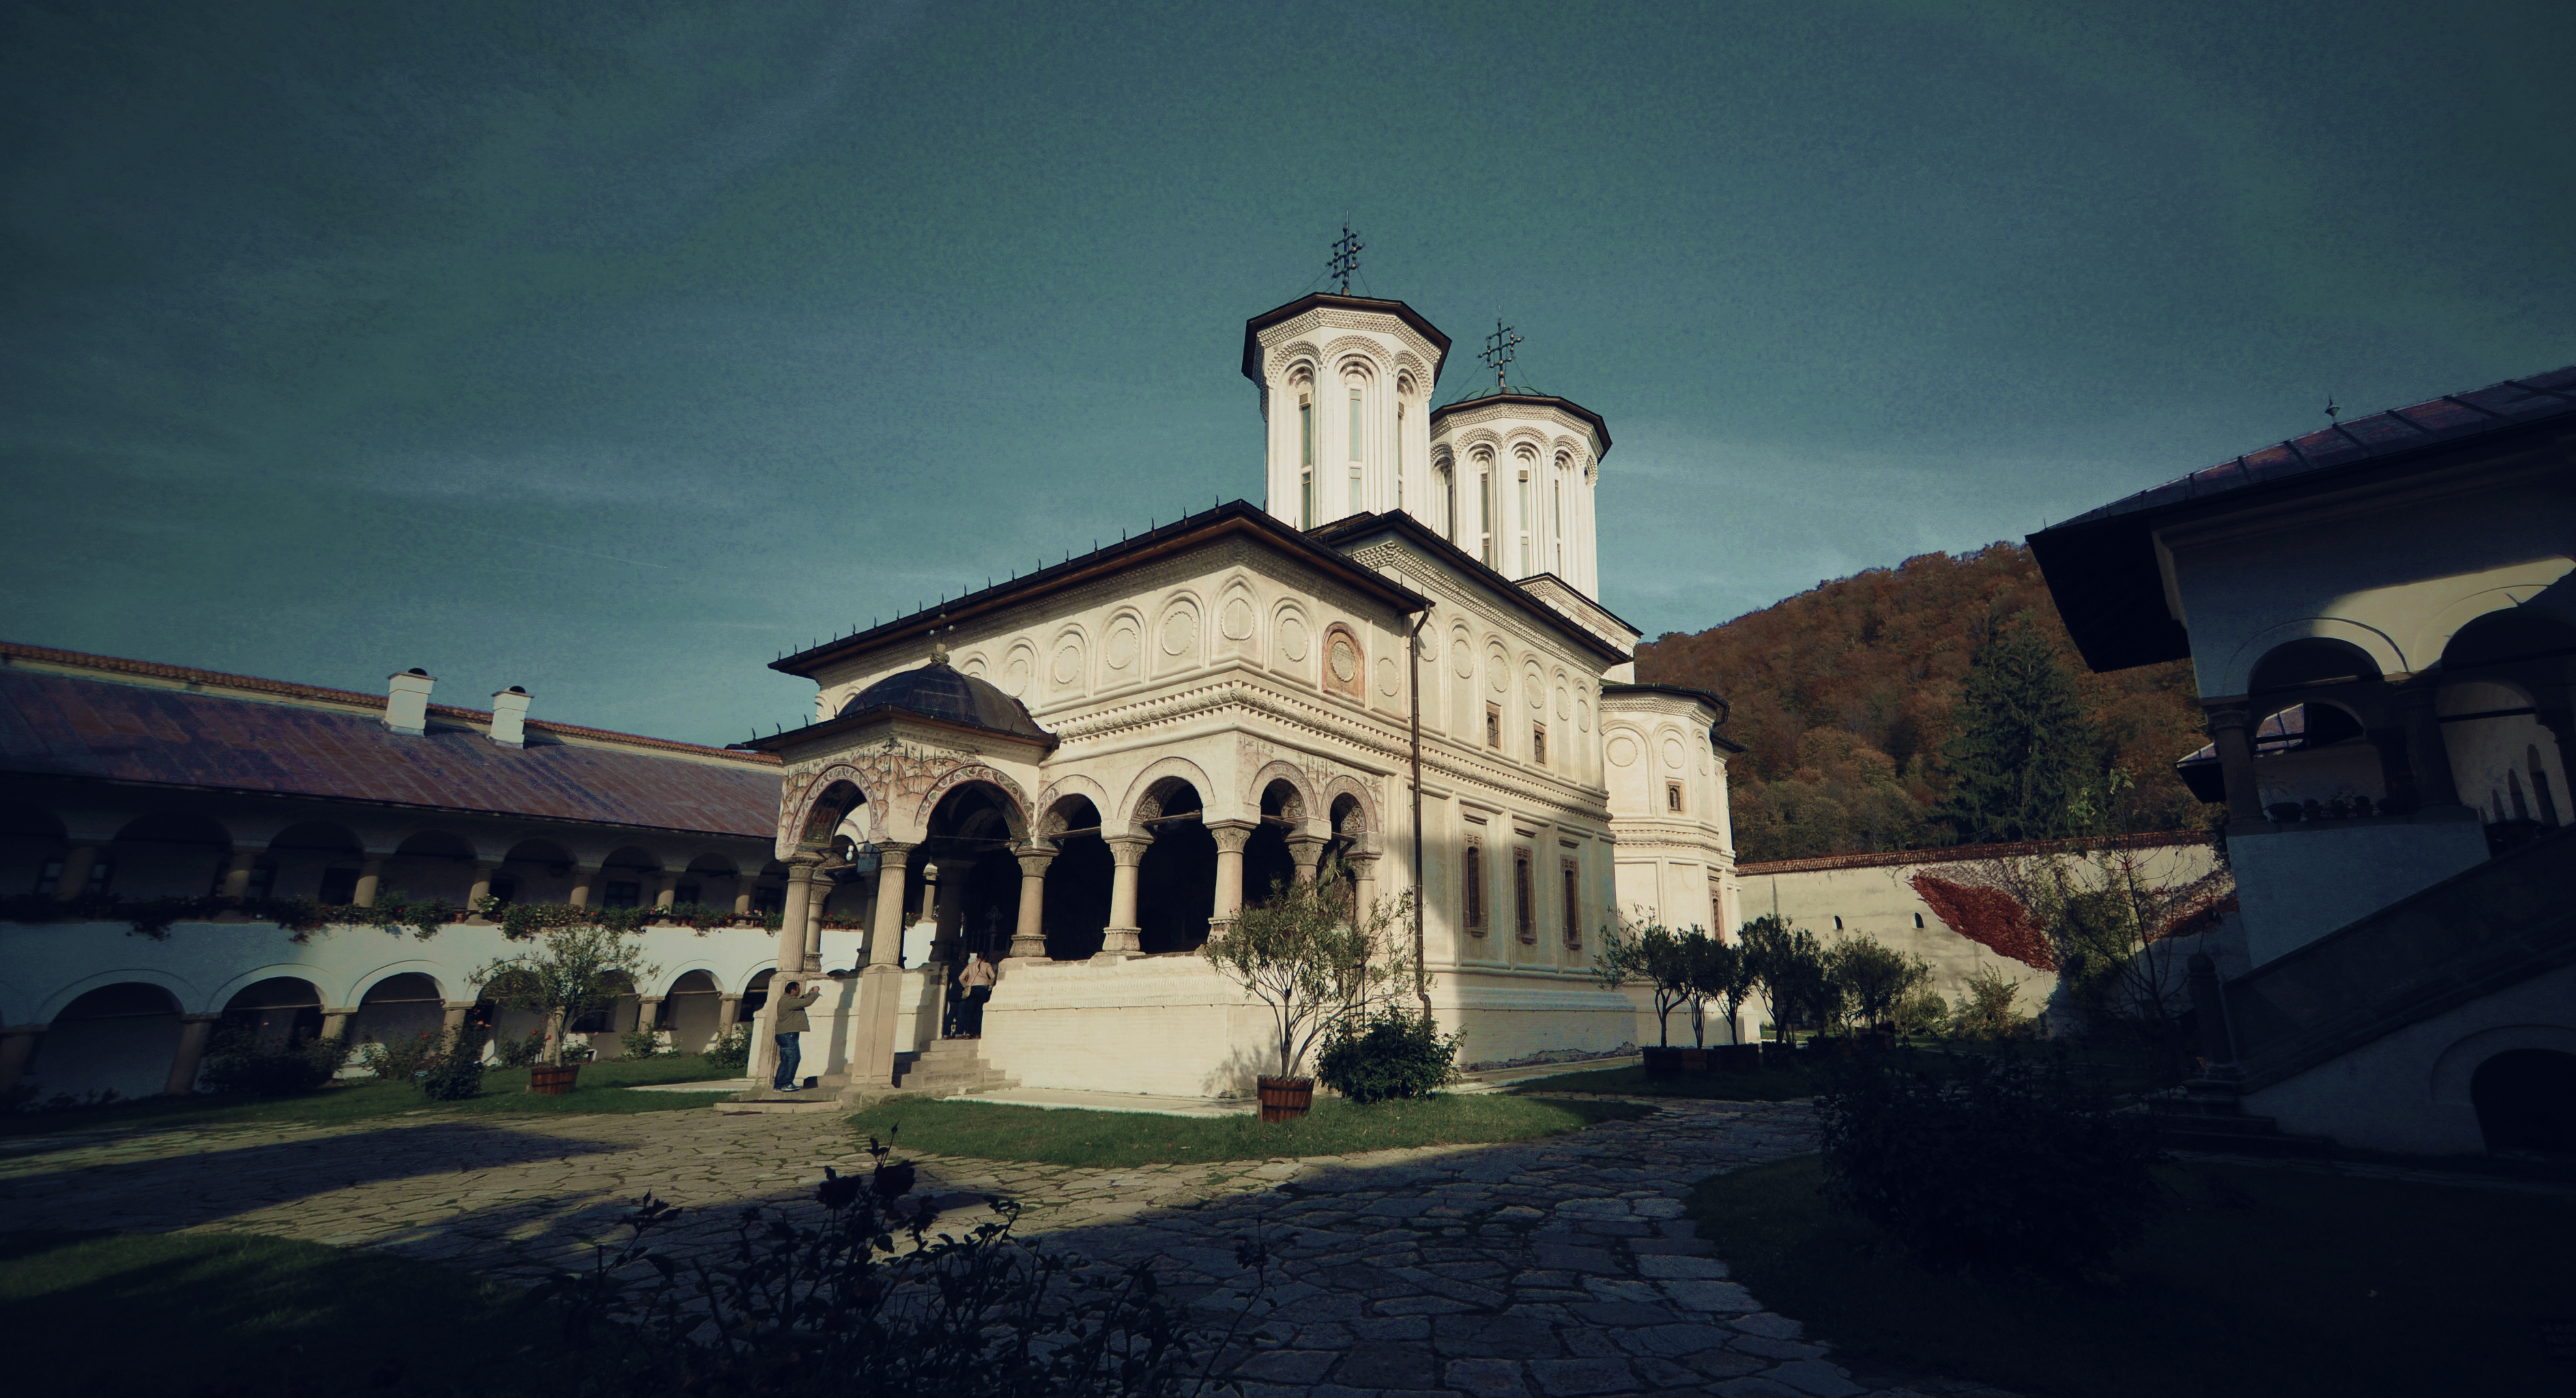
architecture, night, photography, house, building, monument, photo, arch, evening, religion, church, christian, place of worship, photos, religious, free, de, monastery, churches, fotografie, history, christianity, romana, arc, orthodox, unesco, eastern, estate, romania, convent, bor, biserica, arhitectura, wallachia, muntenia, tara, romaneasca, orthodoxy, romanian, ortodoxa, patrimoniu, manastire, ortodoxia, ortodoxie, ecclesiastical, bisericeasc, cladire, edificiu, valahia, tararomaneasca, oltenia, brancovenesc, brancoveanu, brancovan, horezu, hurez, hurezi, hurezimonastery, monasteryofhorezu, lmivliiaa09894, 1690, cre tinism, cre tin, br ncoveneasc, m n stireahurezi, carhitecturabr ncoveneasc